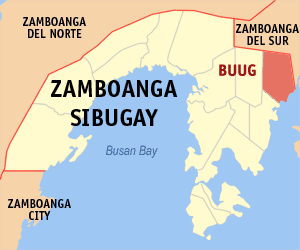
Buug est une localité de la province du Zamboanga Sibugay, aux Philippines. En 2015, elle compte 36 634 habitants.